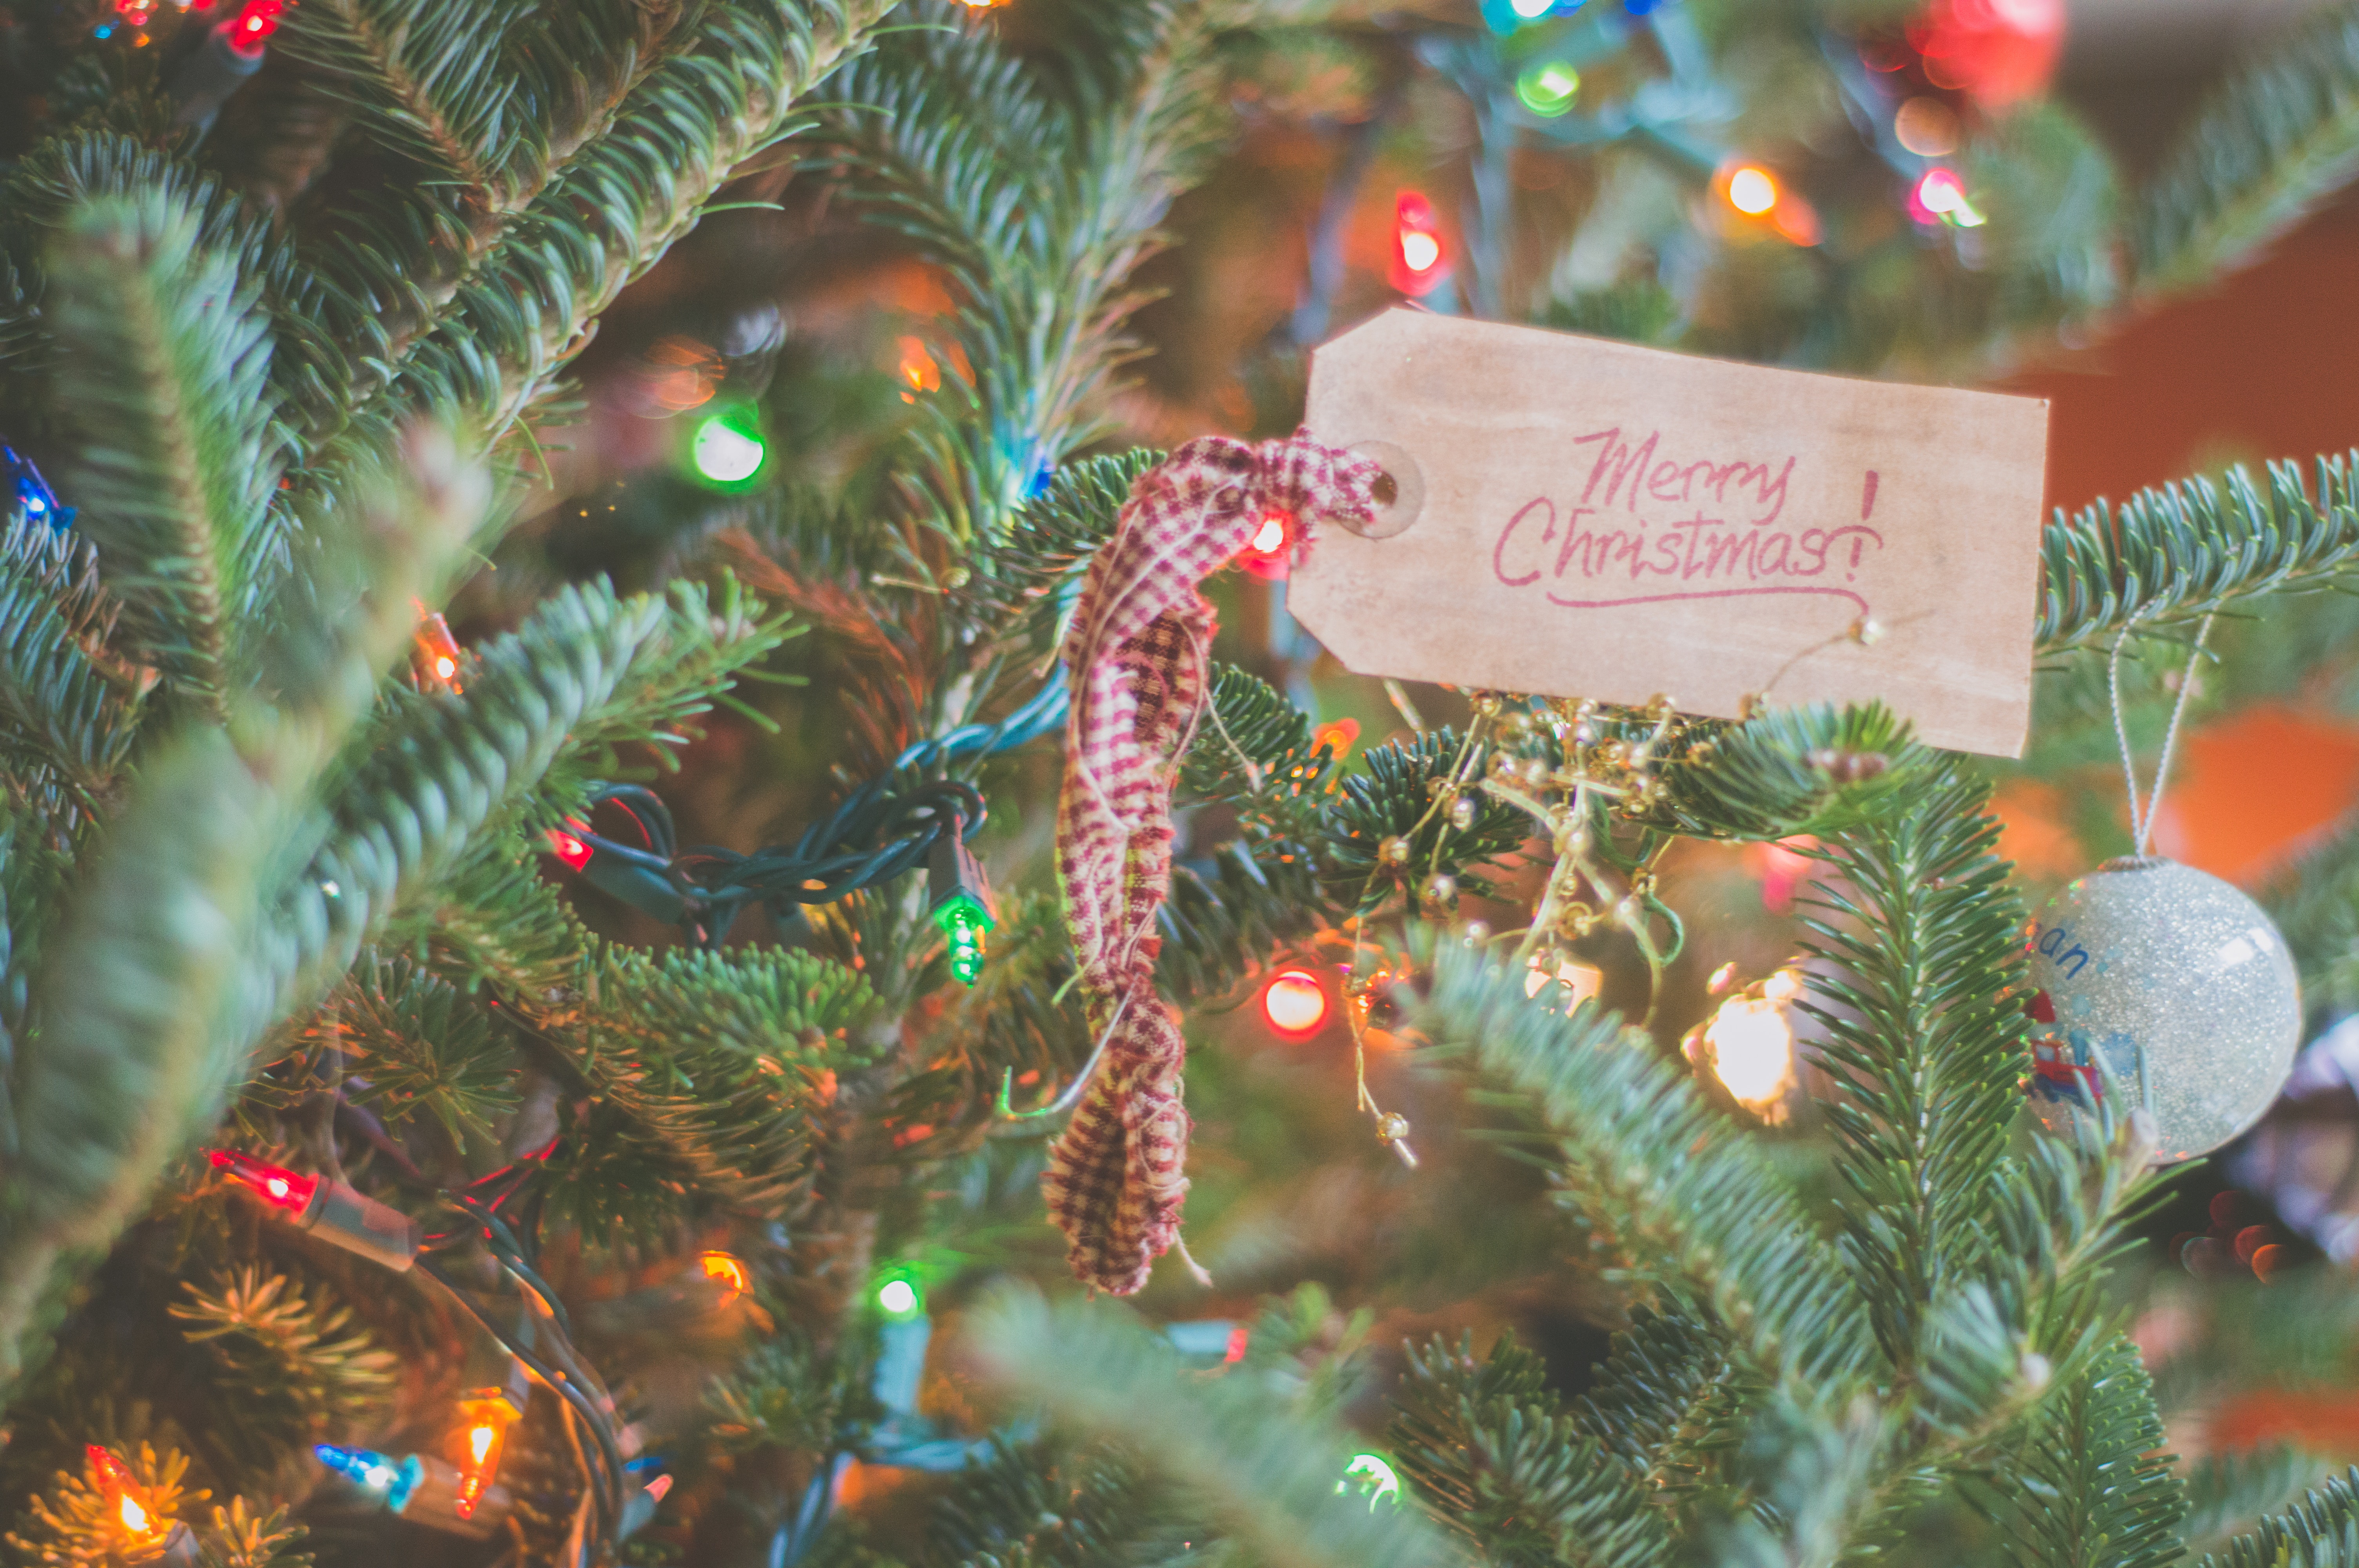
tree, christmas ornament, christmas tree, christmas, spruce, fir, branch, ornament, Holiday ornament, woody plant, plant, conifer, pine family, pine, christmas decoration, evergreen, organism, Colorado spruce, christmas eve, event, adaptation, interior design, tradition, oregon pine, cypress family, twig, christmas lights